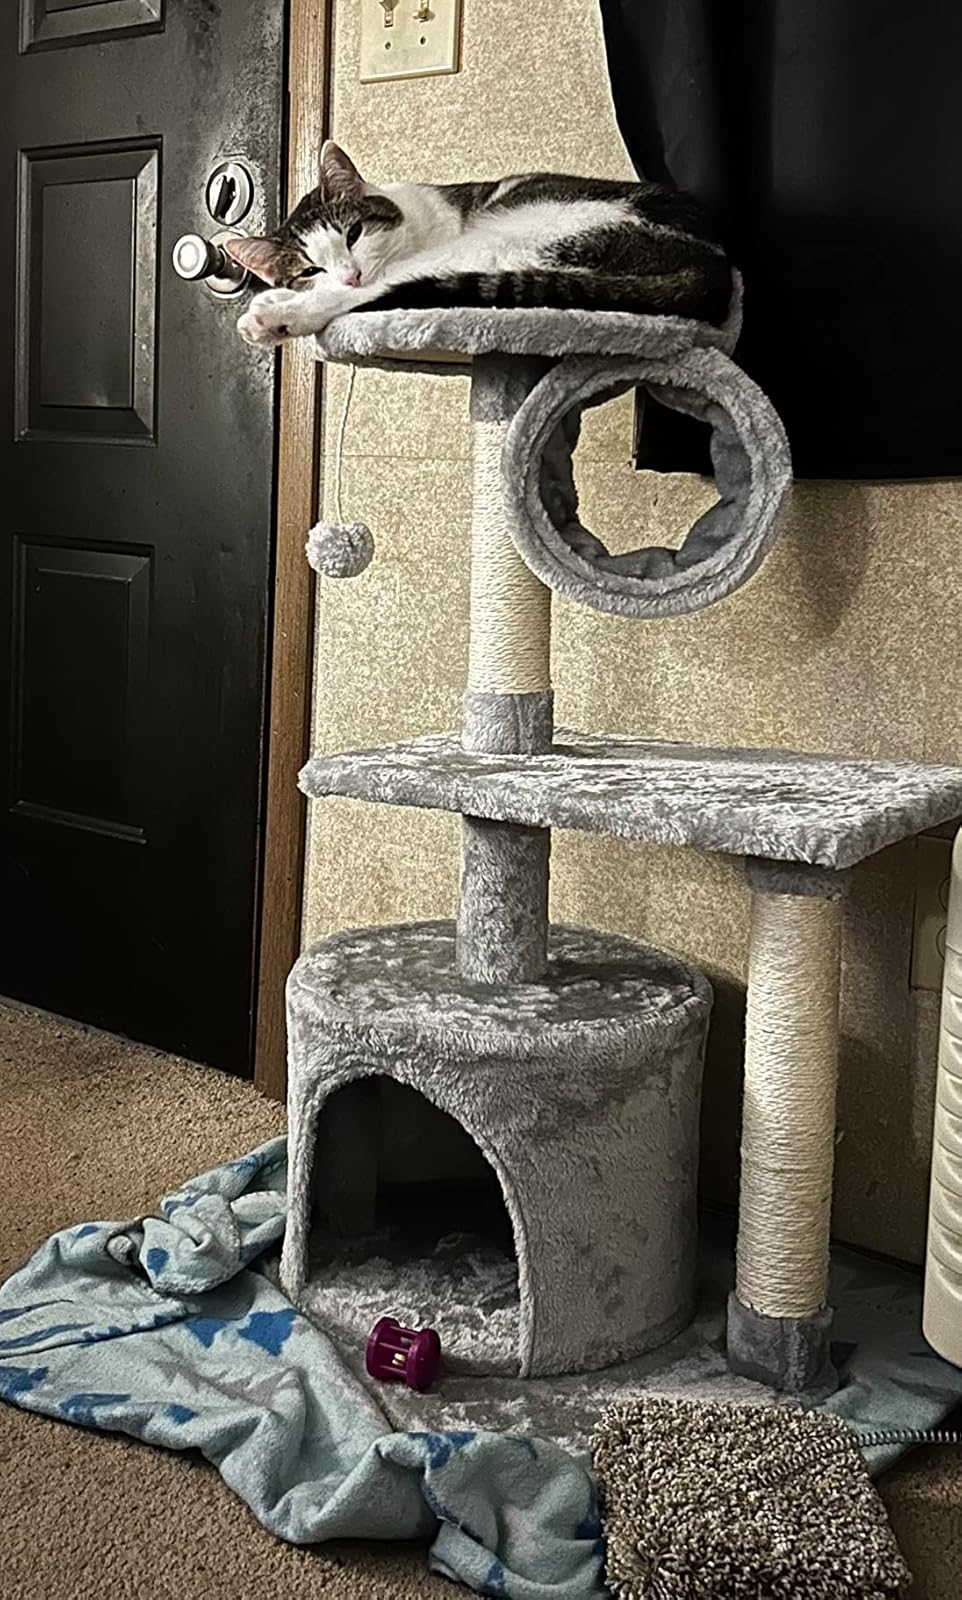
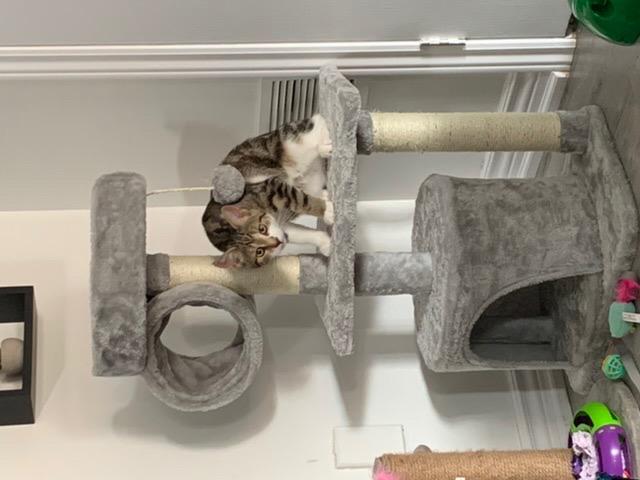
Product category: items_cat tree
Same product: yes